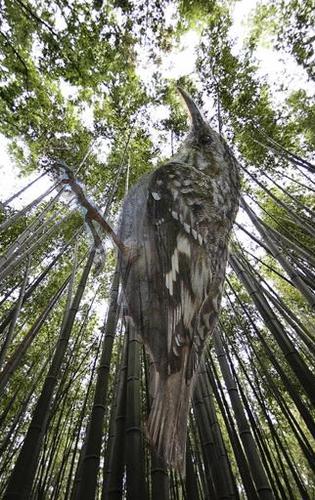
Bird species: Brown_Creeper
Bird type: landbird
Background: land